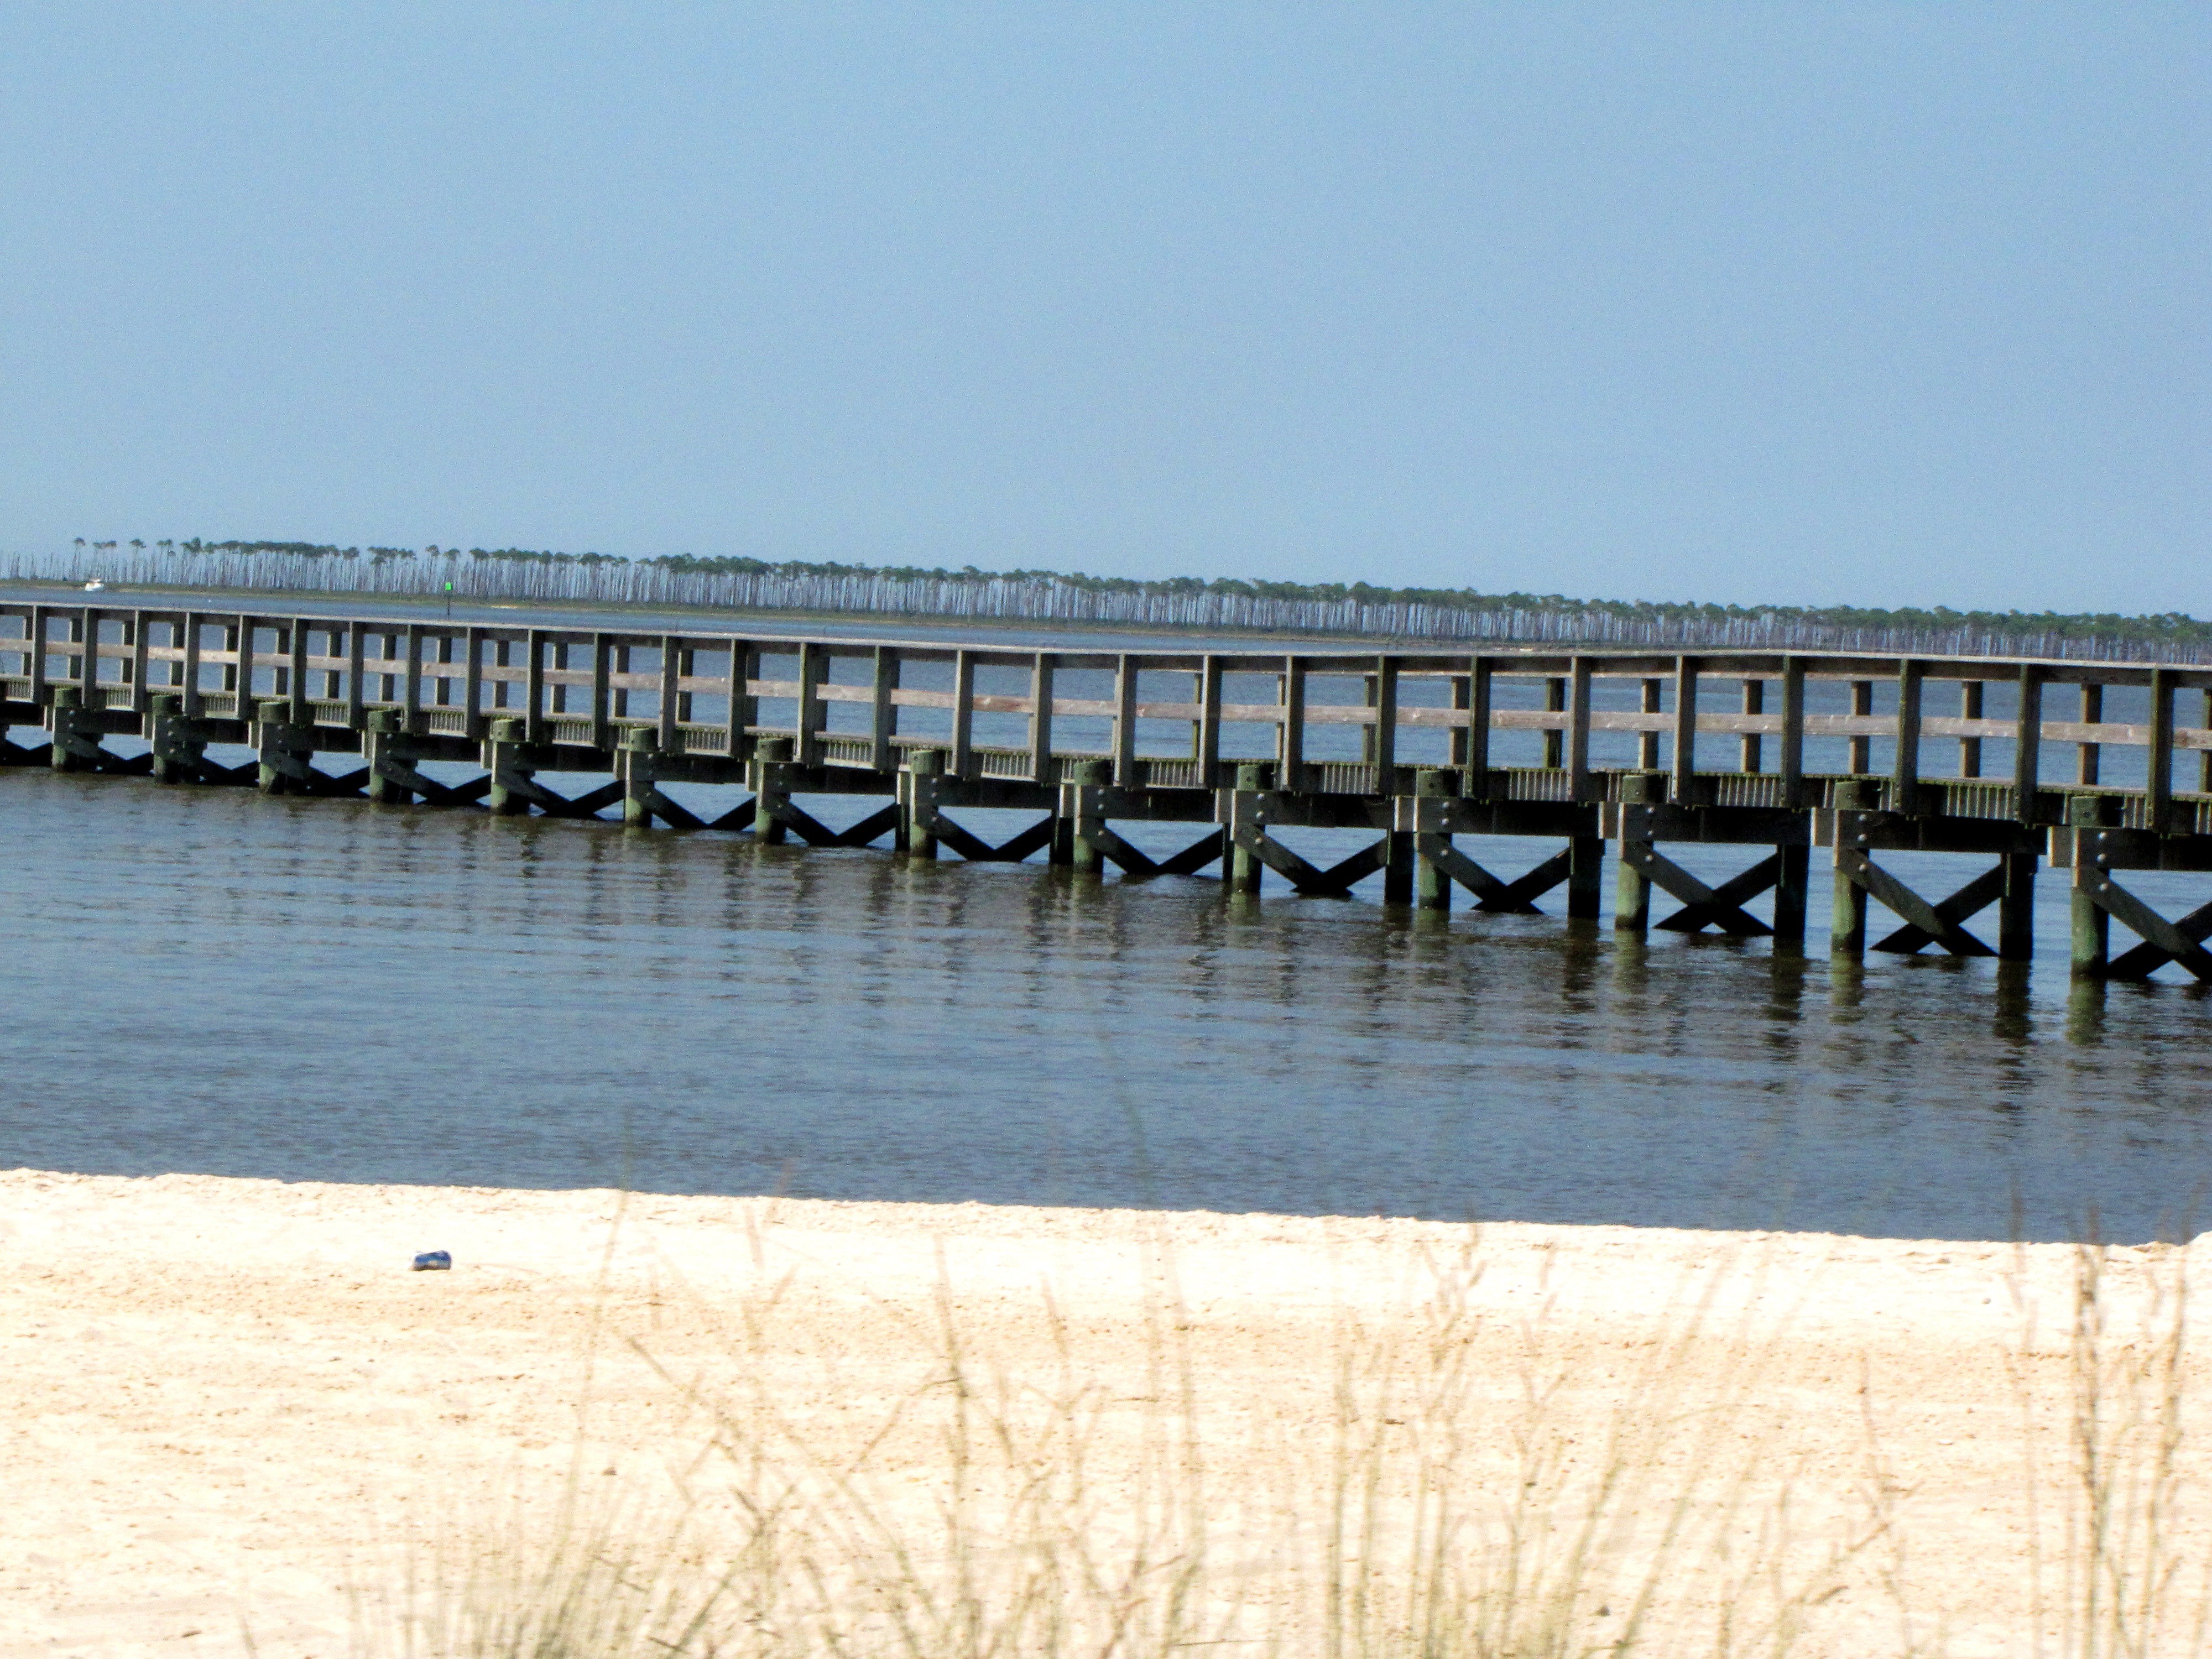
coast, water, nature, sand, ocean, bridge, pier, walkway, reservoir, gulf, breakwater, peir, nonbuilding structure